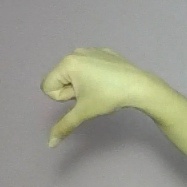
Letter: waw